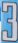
Number: 3